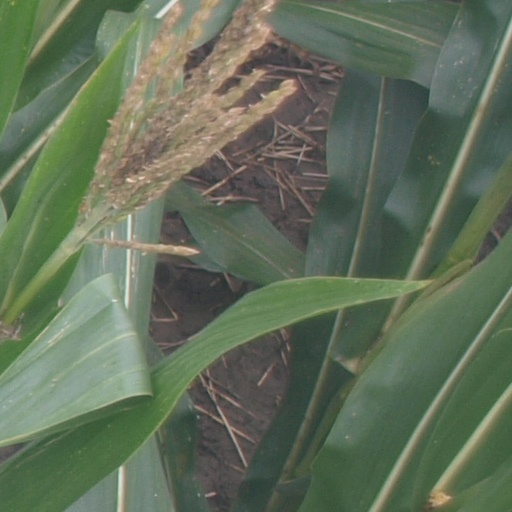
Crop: maize; corn